Azomureș (photosensitive materials)

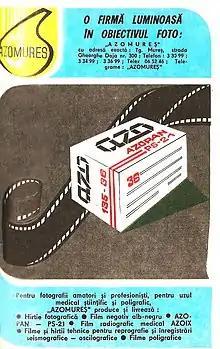
Commercial in "Almanah Scînteia" in 1981

According to a communiqué from Azomureș sent to the Bucharest Stock Exchange, the General Meeting of Shareholders of the company convened at the end of April 2003, decided, following the analysis of the activity of some subunits, to close the photosensitive materials plant.